HMS Battler (D18)

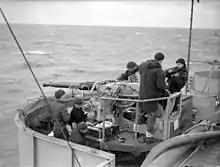
A typical twin 40 mm Bofors anti-aircraft gun mounting on the "Attacker"-class.

The ships armament concentrated on anti-aircraft (AA) defence and consisted of eight Bofors guns in twin mounts and ten Oerlikon cannons in single and eight in twin mounts. In addition, she had two /50 caliber Mk 9 guns for surface action.